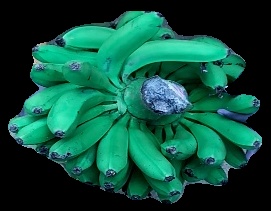
Variety: pachbale
Grade: grade1